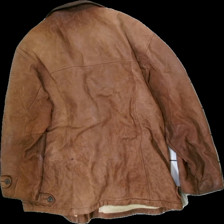
View: back
Type: Jacket
Category: Unisex
Brand: Not in the list
Brand text on label: Big L
Colors: Brown
Material: 100% leather
Cut: Regular
Size: 52
Season: All
Trend: Leather
Stains: Major
Smell: Minor
Price range: 100-150
Recommended usage: Reuse